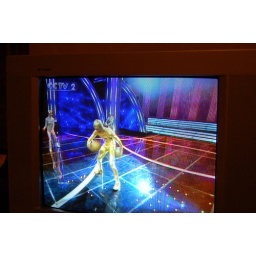
this was a talent show. the guy dressed in a gold suit and did basket ball tricks.